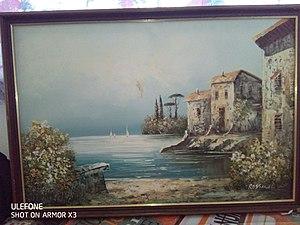
67/97
Romano Rossini est un peintre italien du XXᵉ siècle.